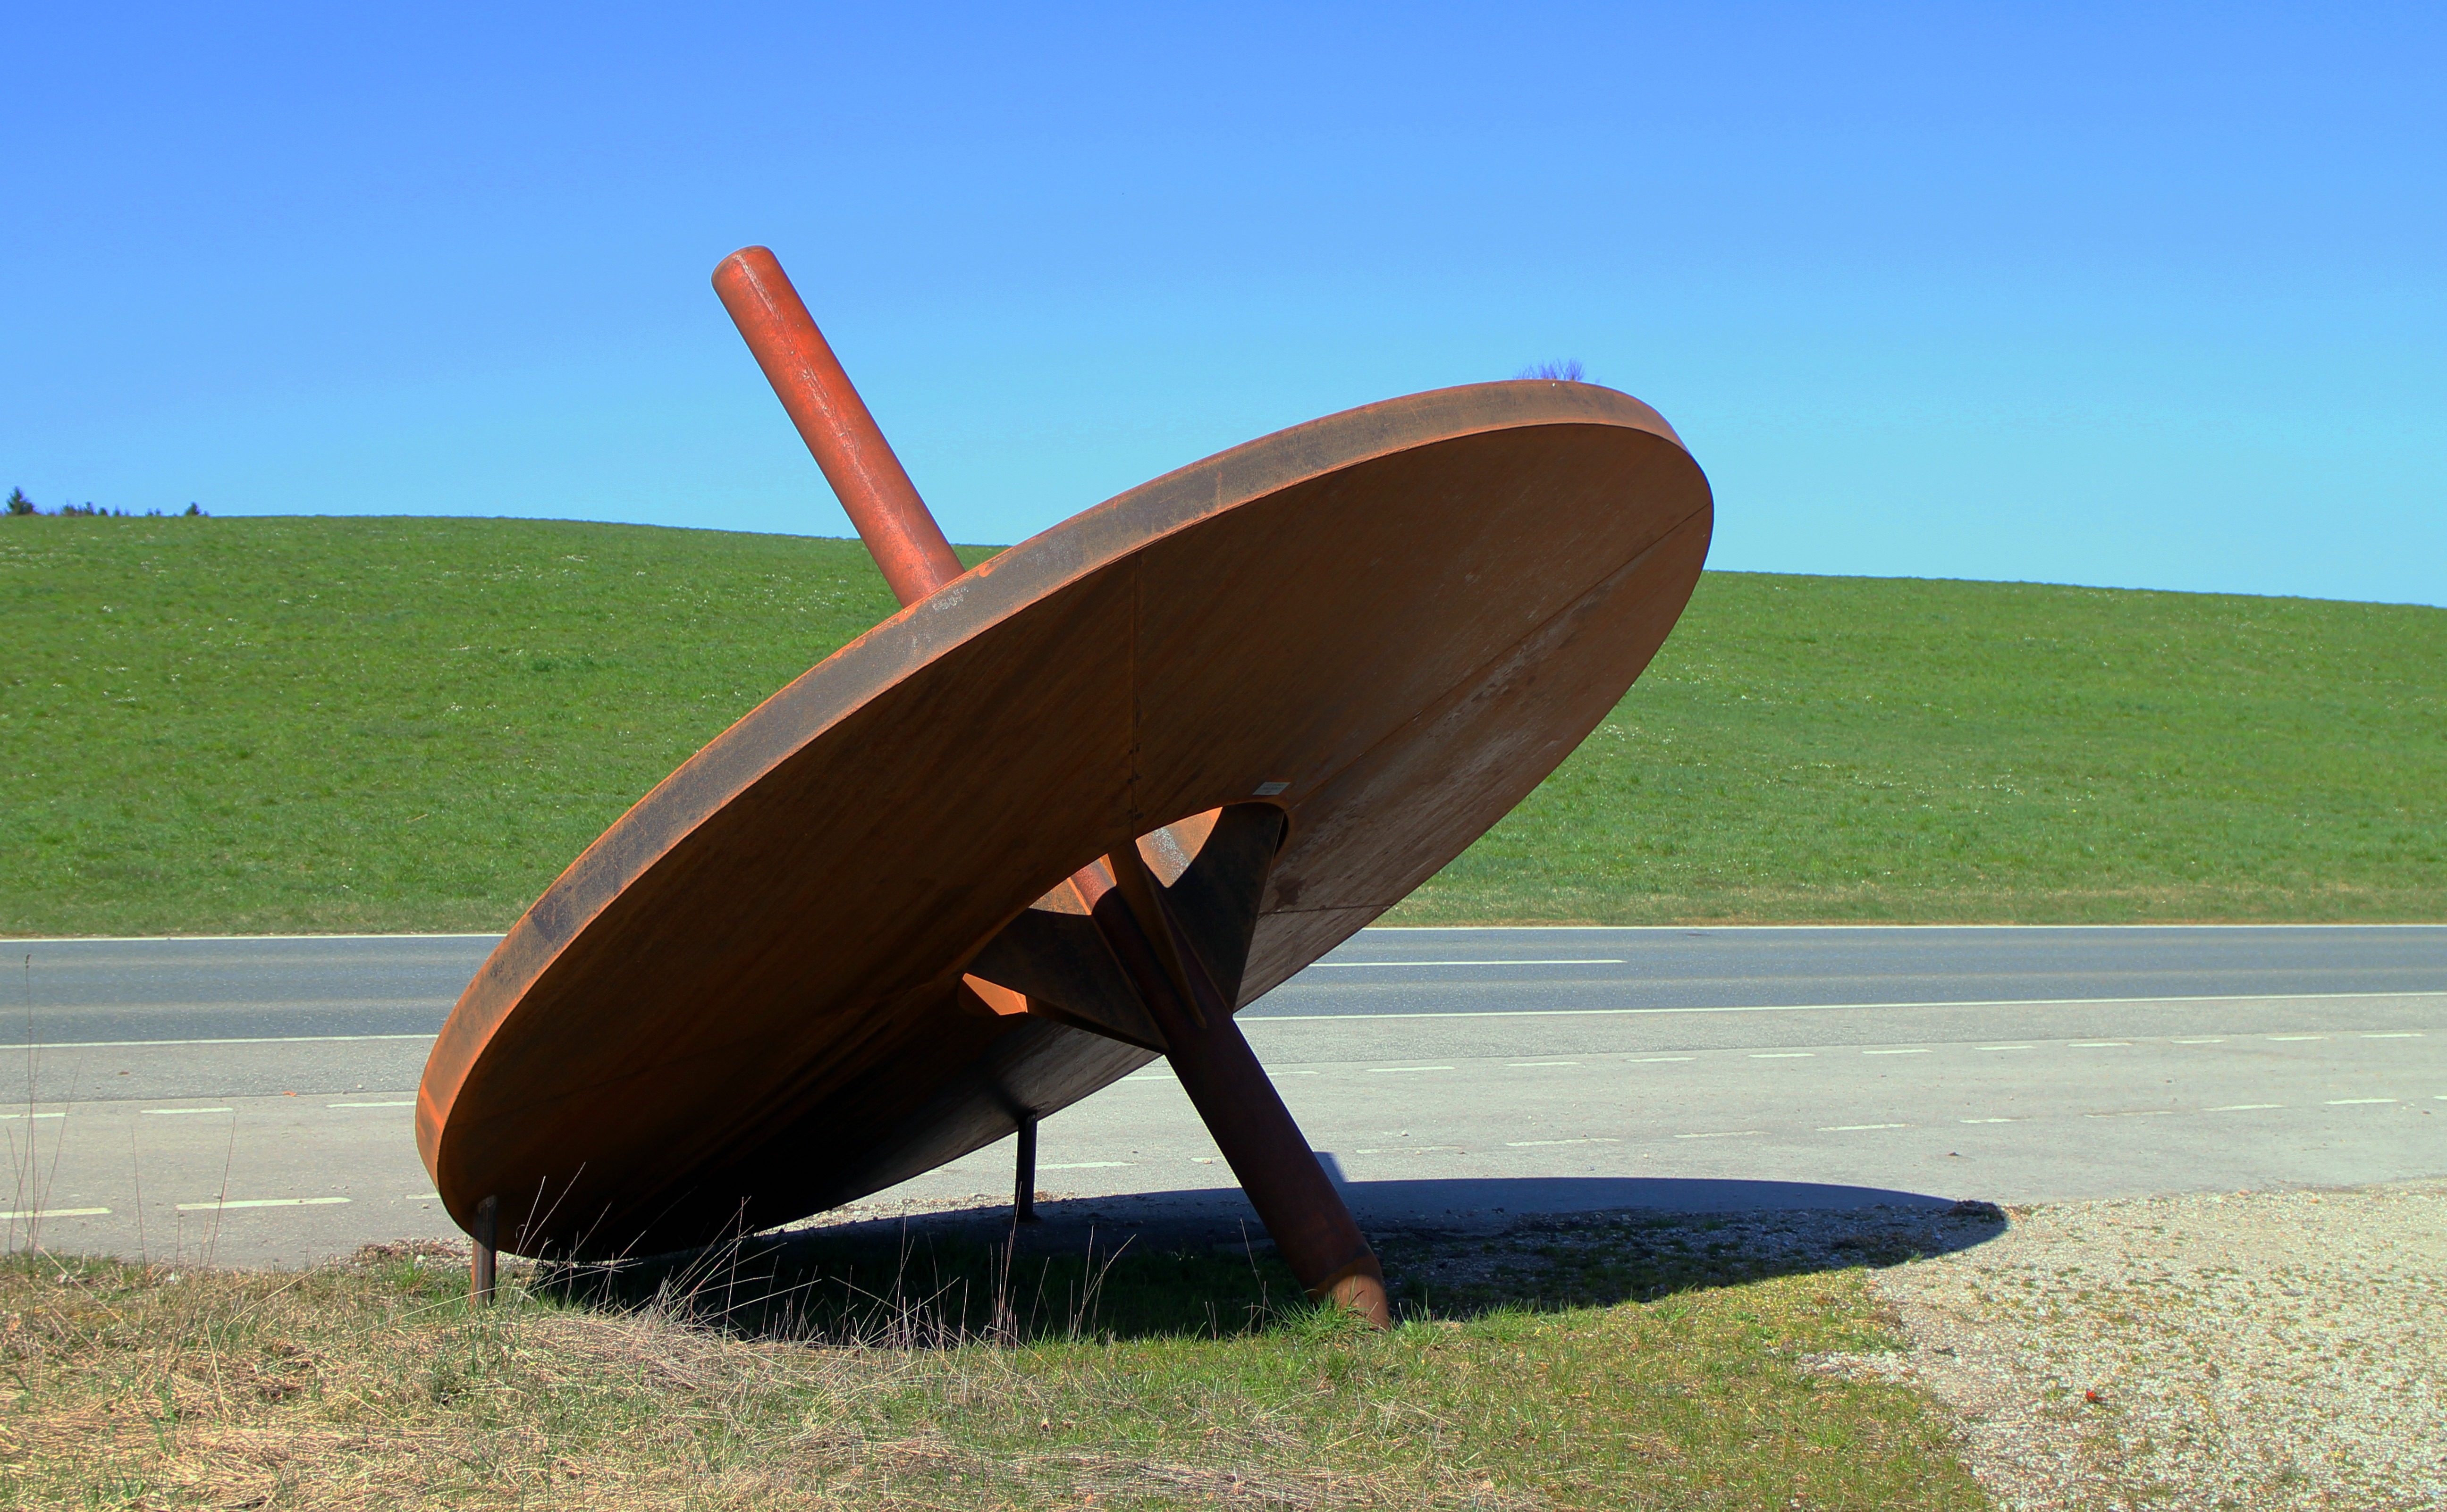
grass, wing, lawn, wind, airplane, aircraft, vehicle, aviation, metal, surfboard, modern, roundabout, artwork, sculpture, art, propeller, man made object, atmosphere of earth, surfing equipment and supplies